Bonnie Doon Shopping Centre

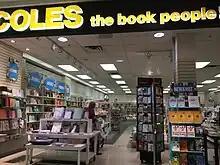
A now-closed Coles store in 2017

Public transit is provided by Edmonton Transit and Strathcona County Transit. The shopping centre is accessible by the Edmonton LRT Valley Line via the Bonnie Doon stop.